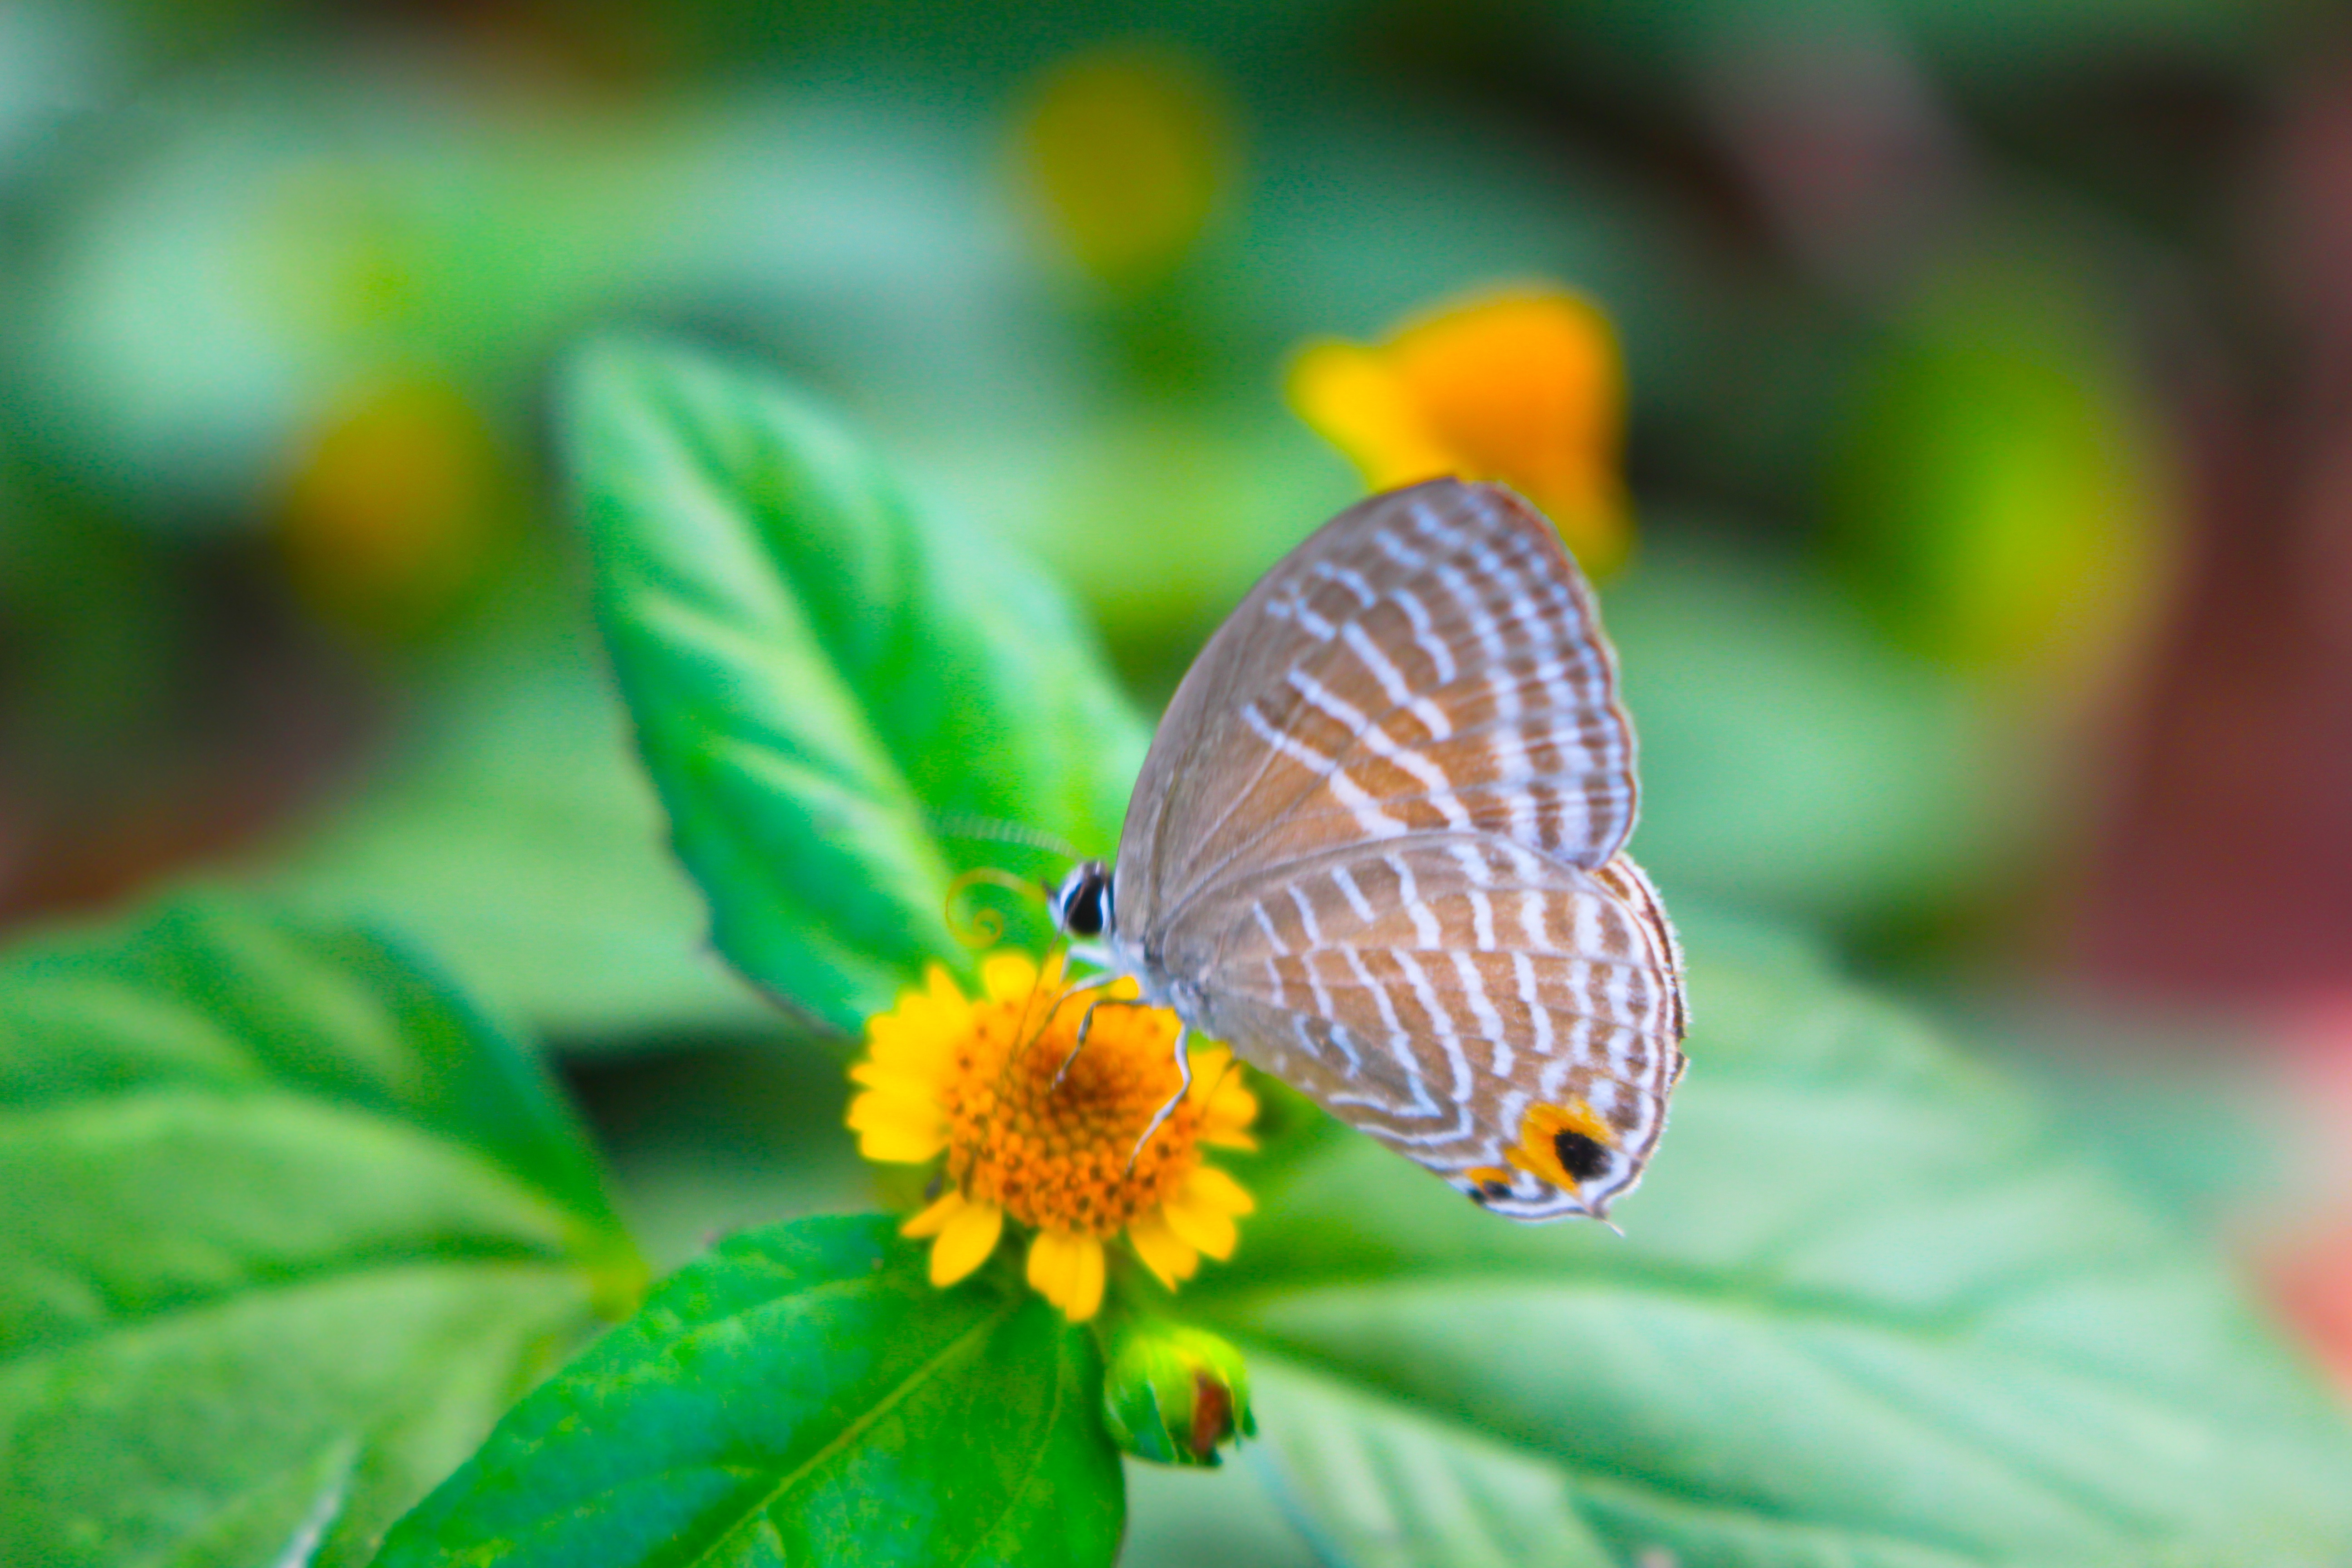
nature, photography, leaf, flower, petal, green, insect, botany, butterfly, yellow, flora, fauna, invertebrate, close up, tropics, nectar, macro photography, arthropod, pollinator, moths and butterflies, lycaenid